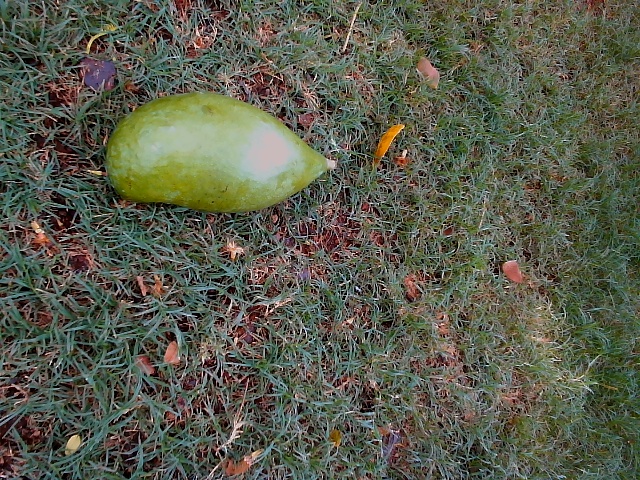
Label: Raw_Mango